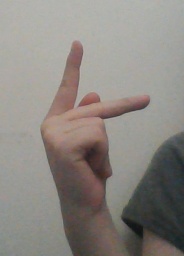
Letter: dha